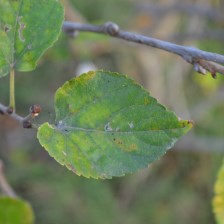
Variety: Kamphaengsaeng42